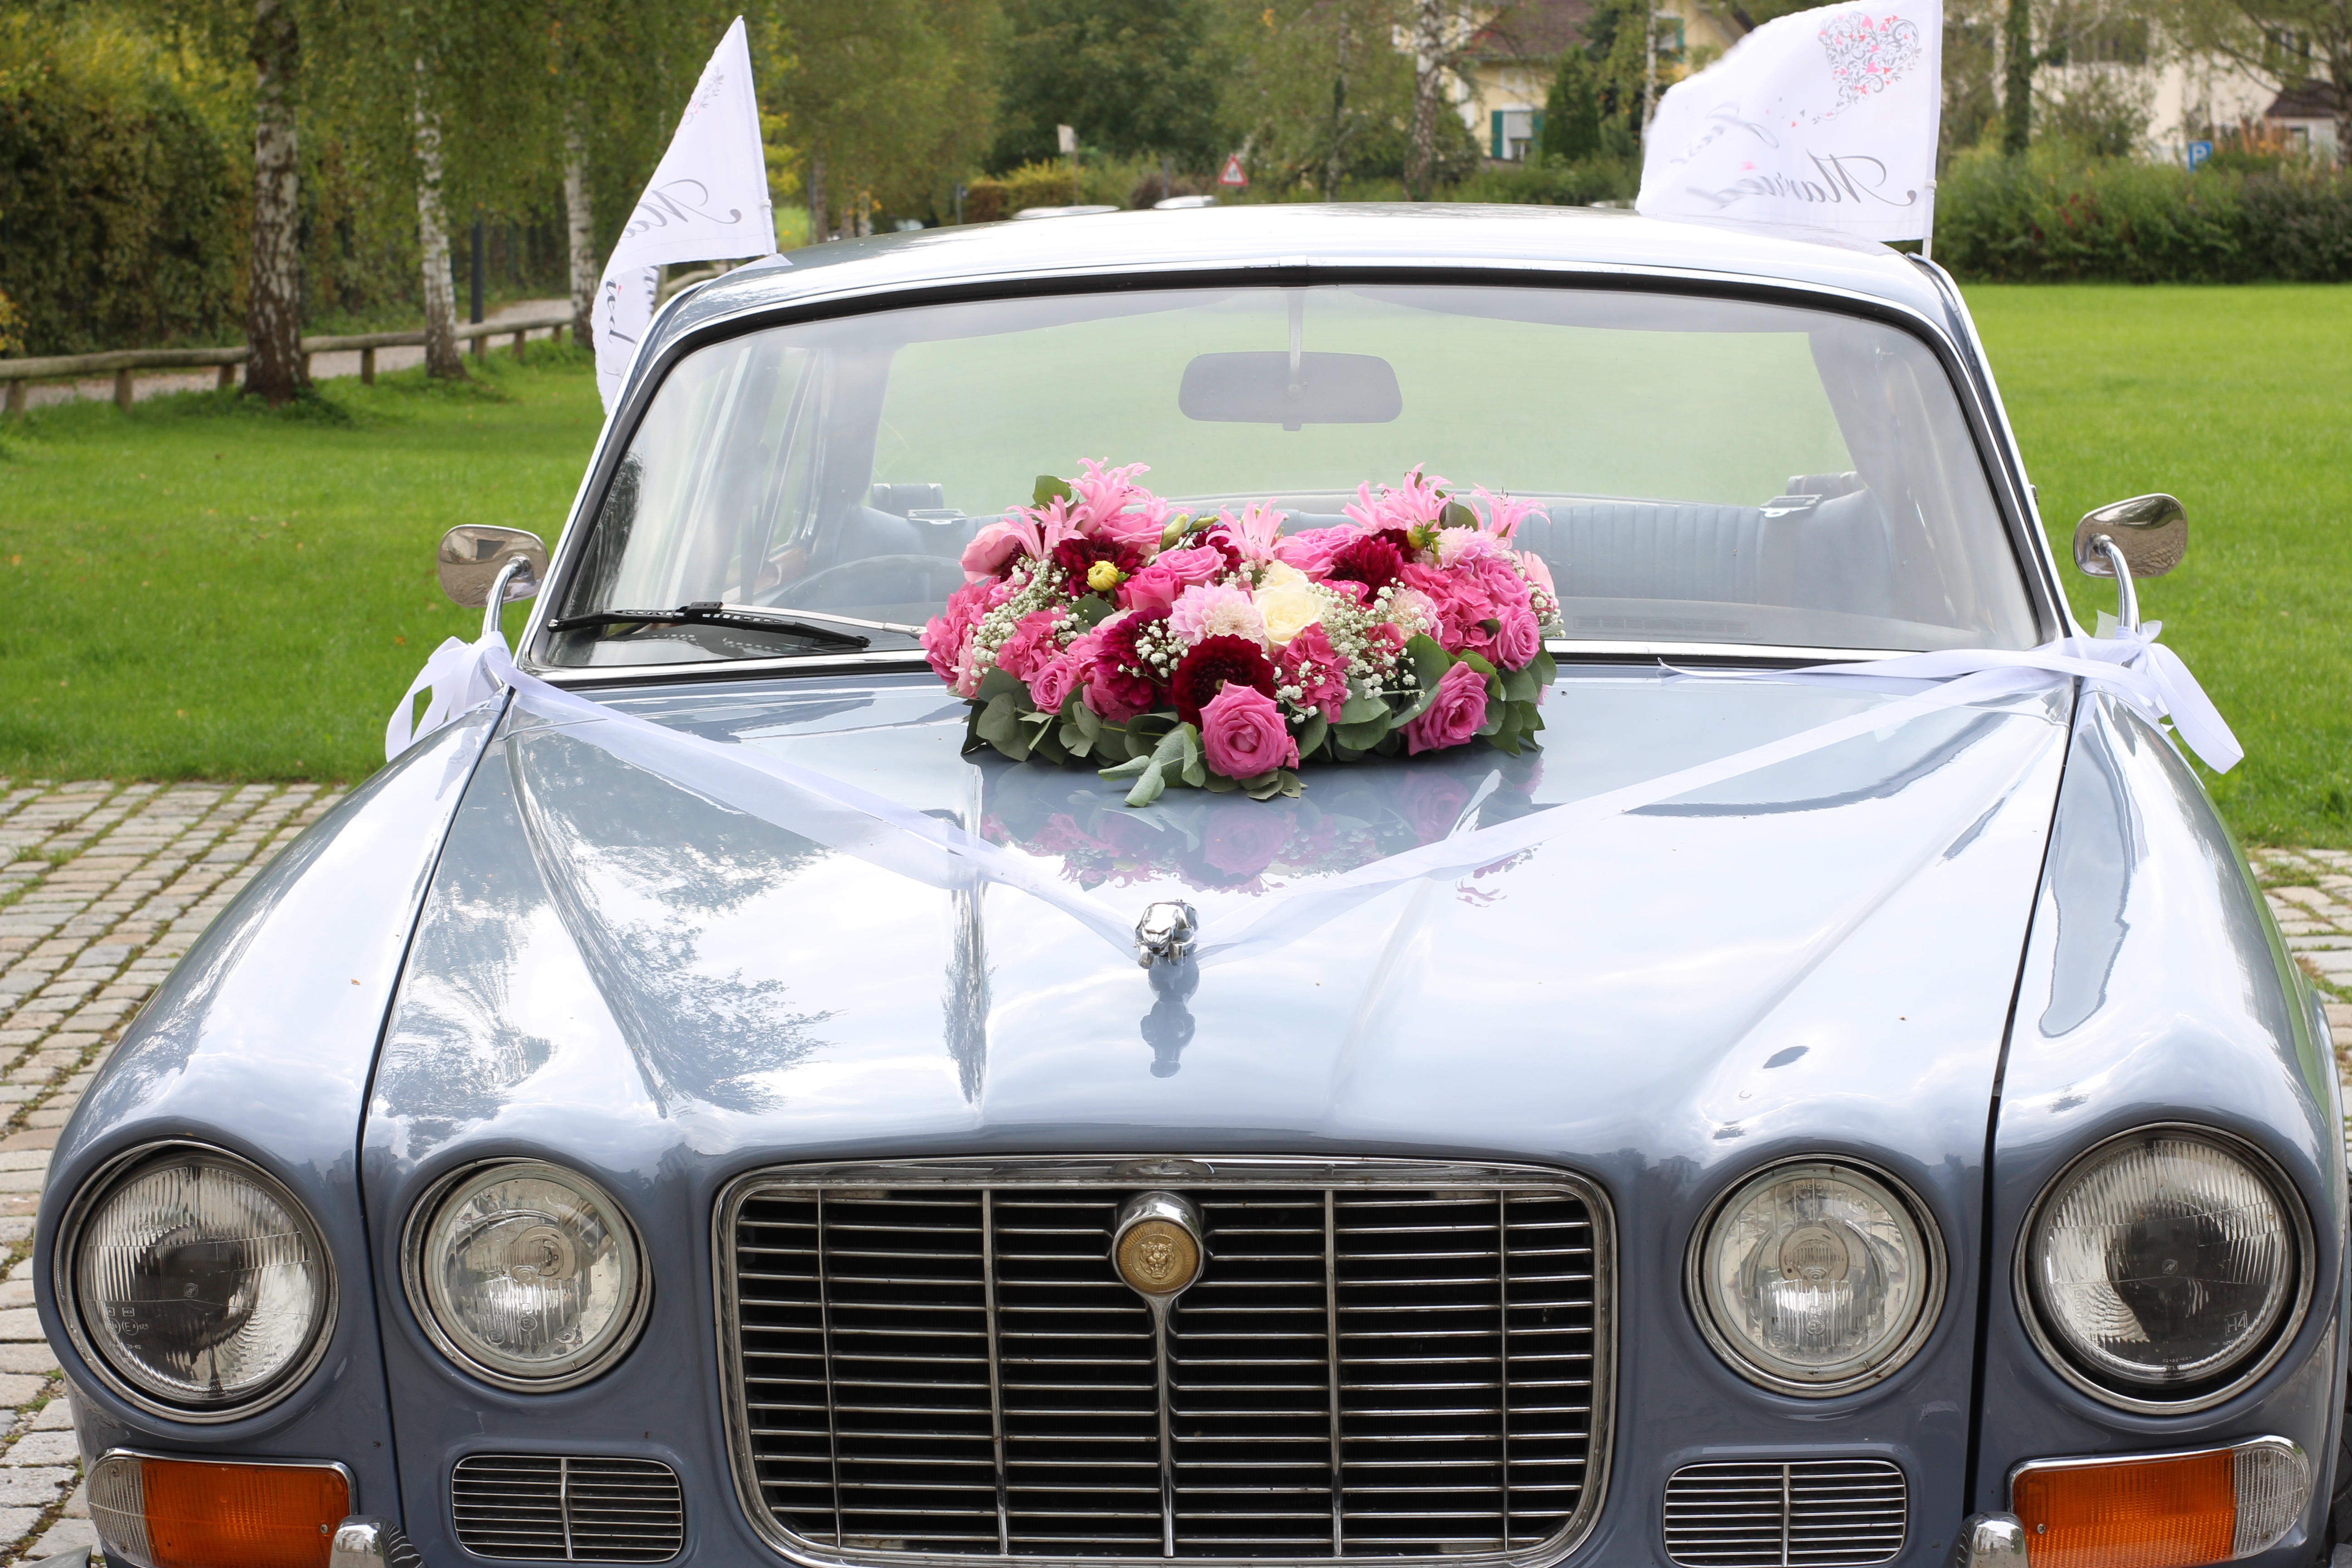
car, celebration, decoration, vehicle, romantic, auto, wedding, vintage car, flowers, sedan, oldtimer, jaguar, convertible, marry, antique car, land vehicle, flowers heart, automobile make, automotive exterior, luxury vehicle, performance car, mercedes benz w111